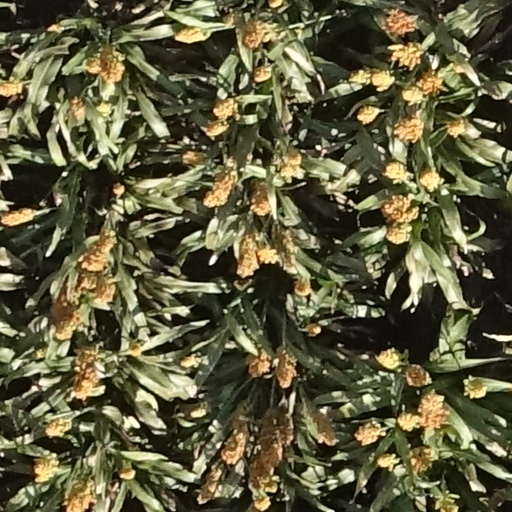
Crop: sorghum